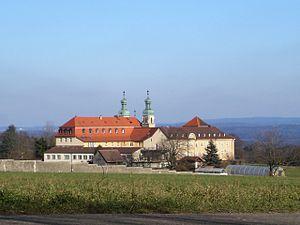
La congrégation de Beuron est une union d'abbayes et de prieurés de l'ordre de Saint-Benoît, faisant partie des 21 congrégations de la confédération bénédictine. Elle regroupe la plupart des maisons bénédictines masculines et féminines de langue allemande devant la congrégation bénédictine de Bavière, exclusivement masculine. Elle est placée sous la protection de saint Martin de Tours.
L'abbaye Sainte-Érentrude est une abbaye féminine bénédictine qui est située en Allemagne dans le Bade-Wurtemberg à Kellenried, village dépendant de la commune de Berg, près de Ravensbourg. Elle est vouée à sainte Érentrude de Salzbourg, première abbesse de l'abbaye de Nonnberg.